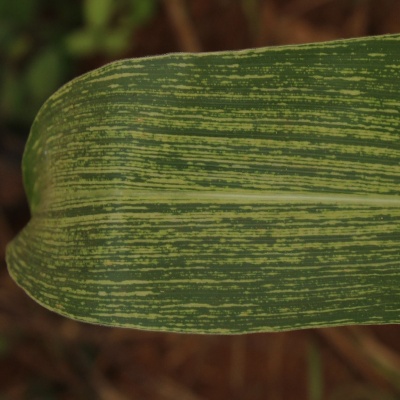
Crop: Maize
Condition: streak virus